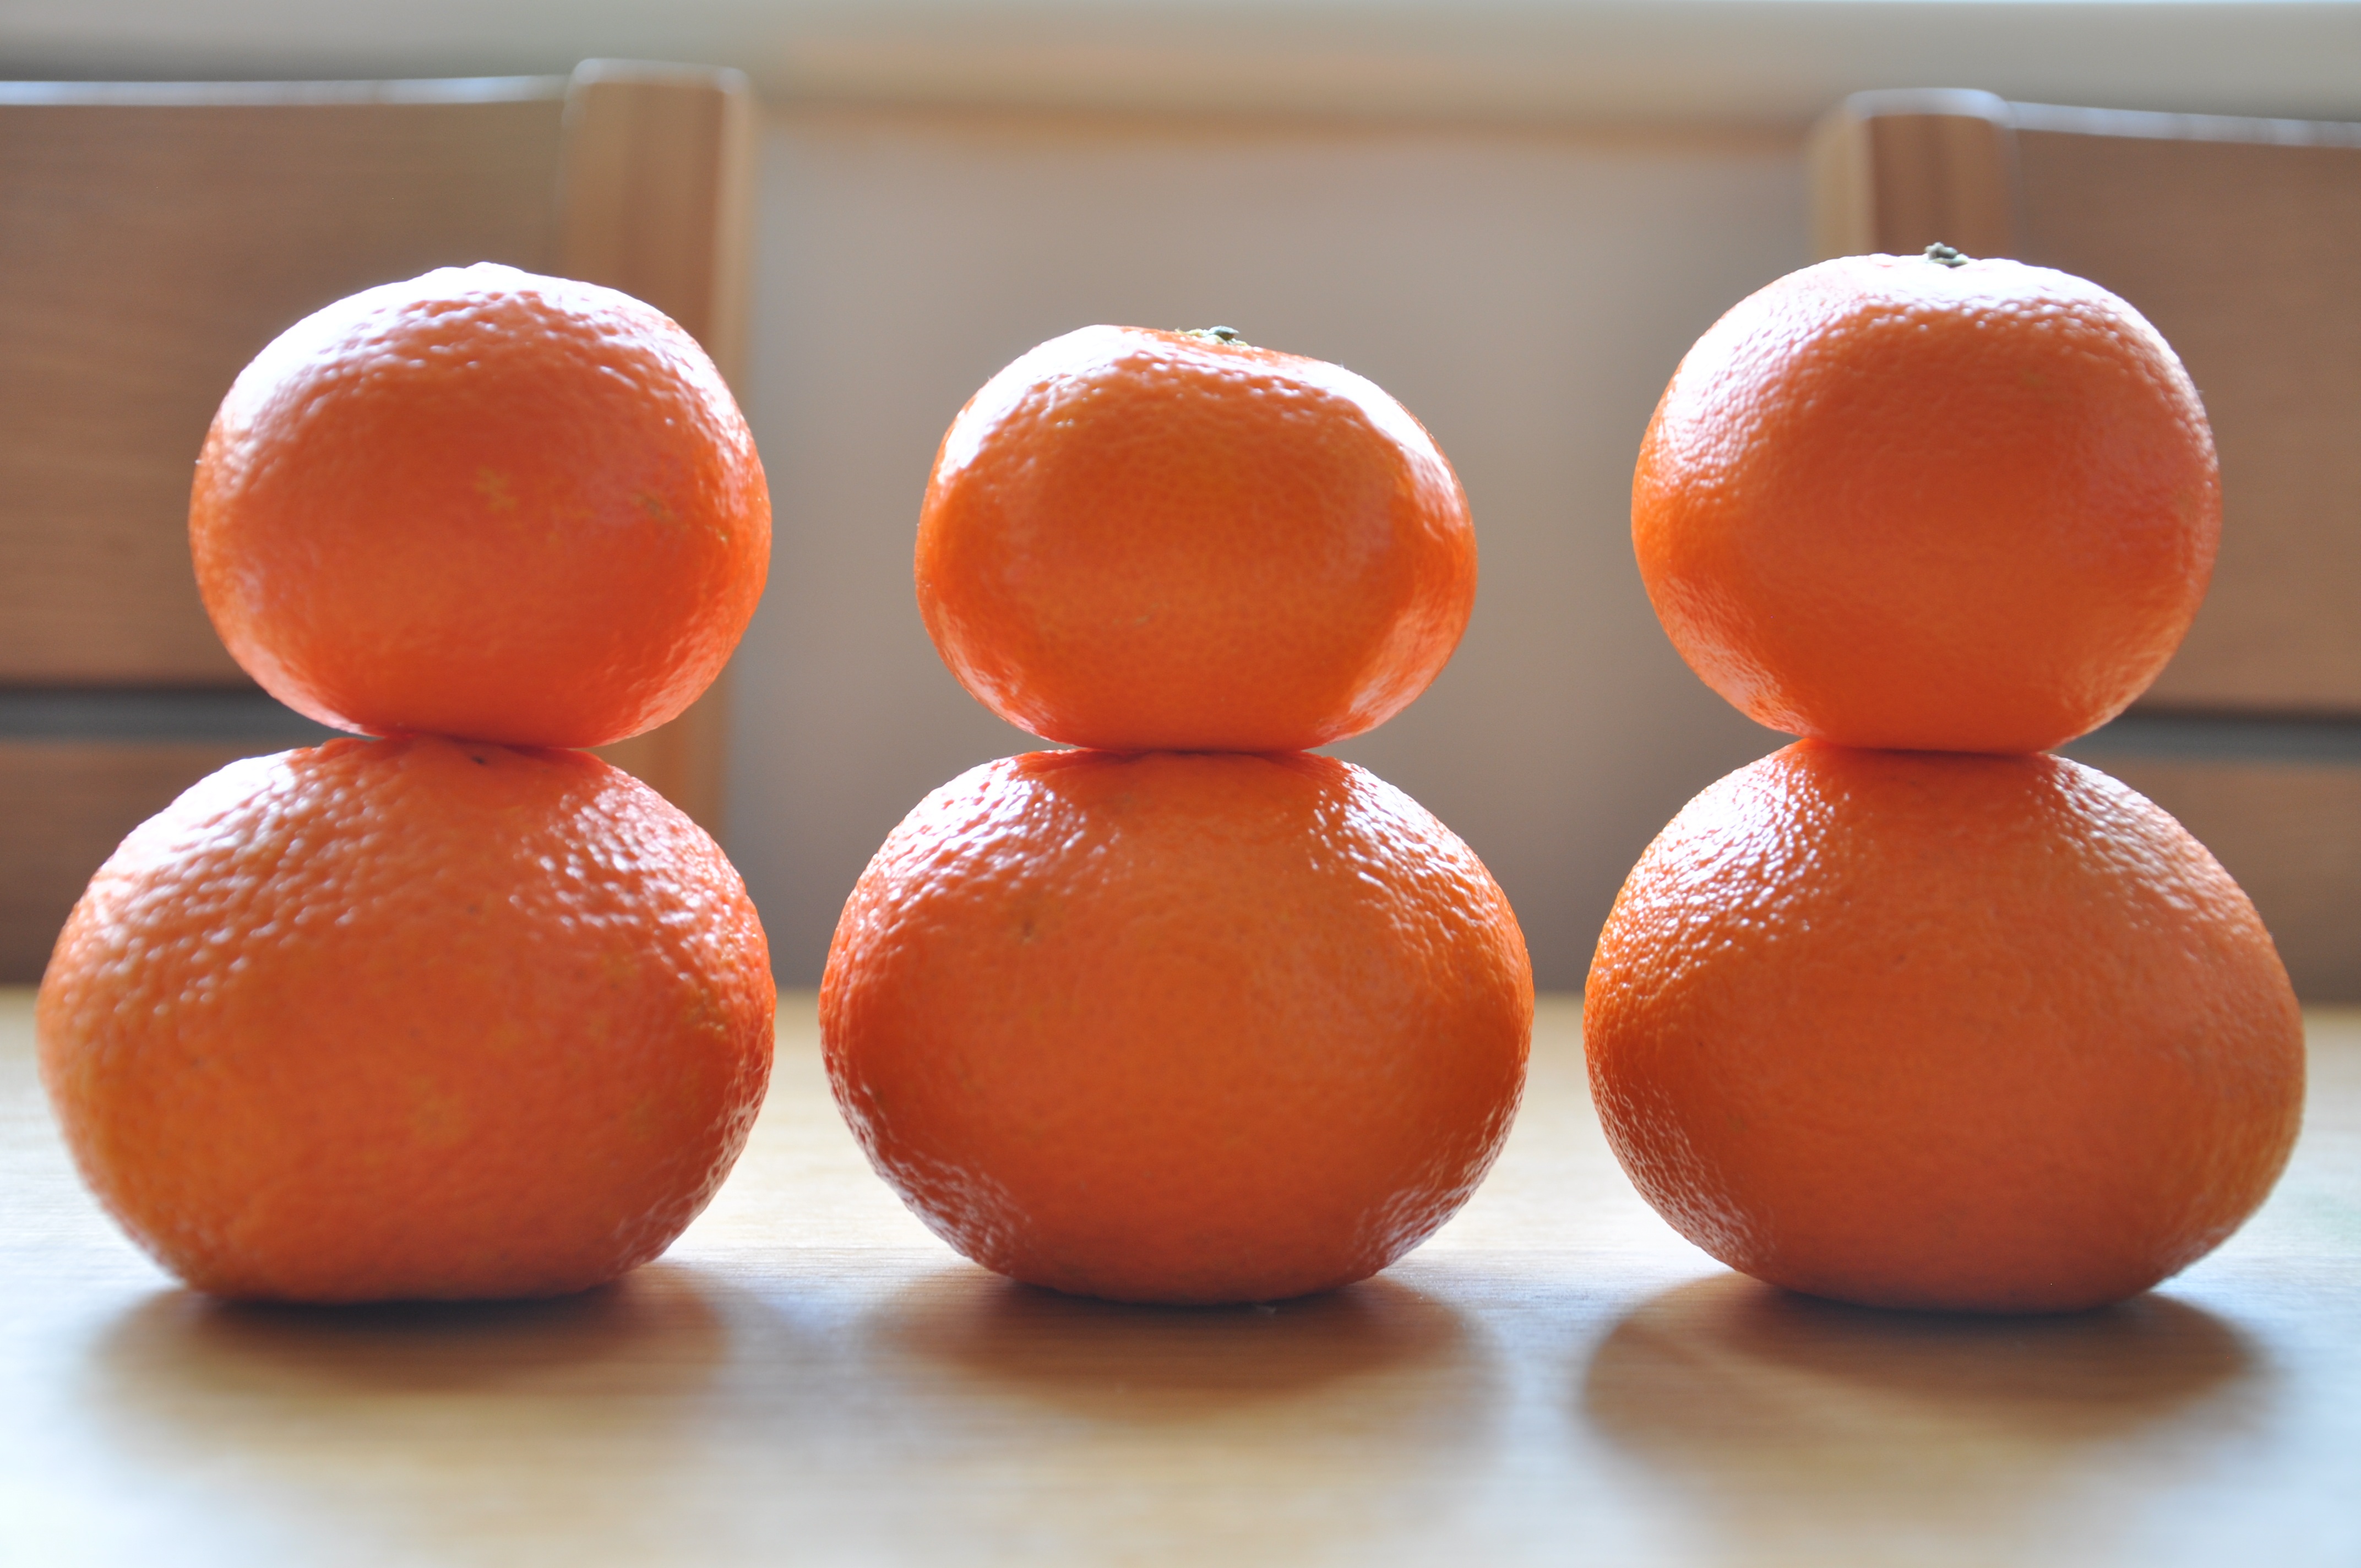
plant, fruit, orange, food, produce, color, ball, clementine, clematis, vitamins, doubble, flowering plant, brite